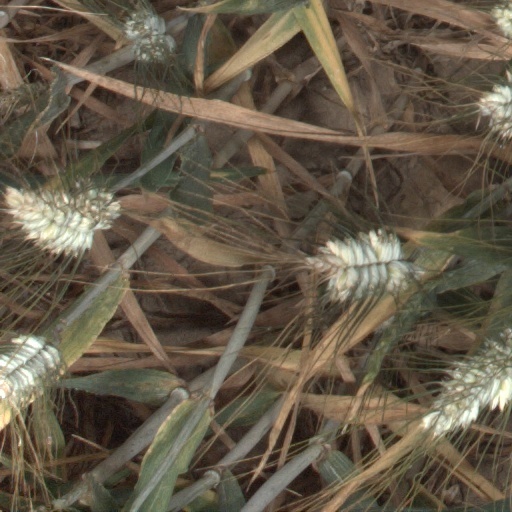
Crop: wheat